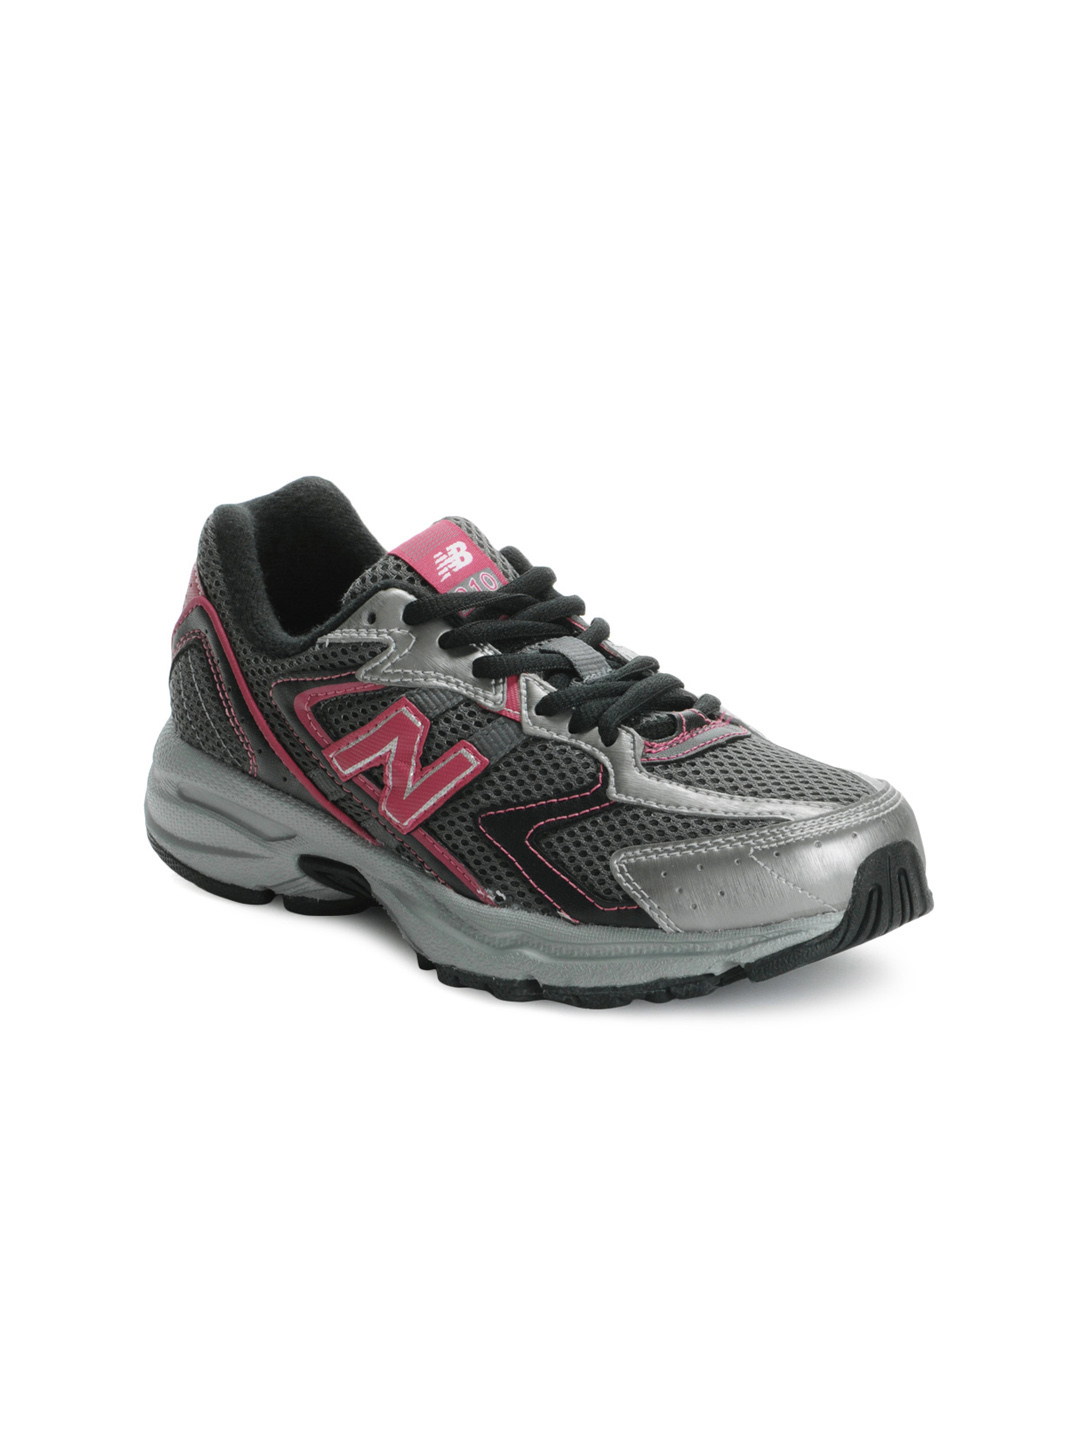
New Balance Women Grey Sports Shoes
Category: Footwear / Shoes / Sports Shoes
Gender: Women
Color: Grey
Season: Fall 2011
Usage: Sports